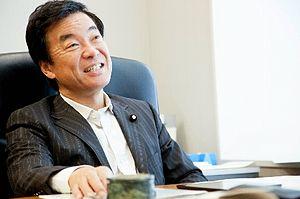
Shigefumi Matsuzawa est un homme politique japonais, né le 2 avril 1958 à Kawasaki.